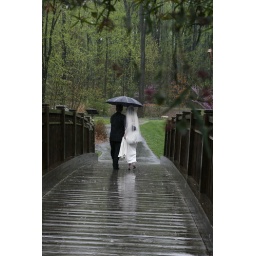
Adam and Rae cross the bridge in the rain